Dewees, Texas

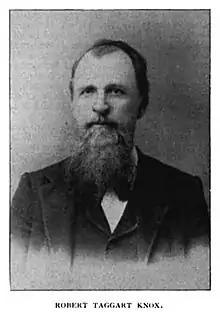
Dr. Robert Taggert Knox (1832–1898) of Gonzales, Texas, built the Dewees Remschel House in Gonzales in the late 1860s.

The Dewees Remschel House is a historic mansion that was originally in Gonzales, Texas, where it was built by Dr. Robert Taggart Knox, sometime in the late 1860s. The house was moved by its owner Claribel Dewees Remschel to her 130-acre ranch near Dewees (at FM 541 and CR 206) in 1983, and was renovated over the next 15 years. It now belongs to the Wilson County Historical Society and operates as a museum and event venue.